Sámi Parliament of Norway

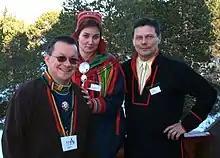
Sven-Roald Nystø, Aili Keskitalo and Ole Henrik Magga were the first three presidents

The Norwegian Sámi Parliament plenary ("dievasčoahkkin") has 39 representatives elected by direct vote from 7 constituencies. The plenary is the highest body in the Sámi Parliament and it is sovereign in the execution of the Sámi Parliaments duties within the framework of the Sámi Act. The representatives from the largest party (or from a collaboration of parties) form a governing council ("Sámediggeráđđi"), and selects a president. Although the position of vice-president was formally removed from the Sámi Parliament's Rules of Procedure in 2013, it is considered the concern of the president of the Sámi Parliament whether he or she wants to appoint a vice-president. The governing council is responsible for executing the roles and responsibilities of the parliament between plenary meetings. In addition there are multiple thematic committees addressing specific cases.